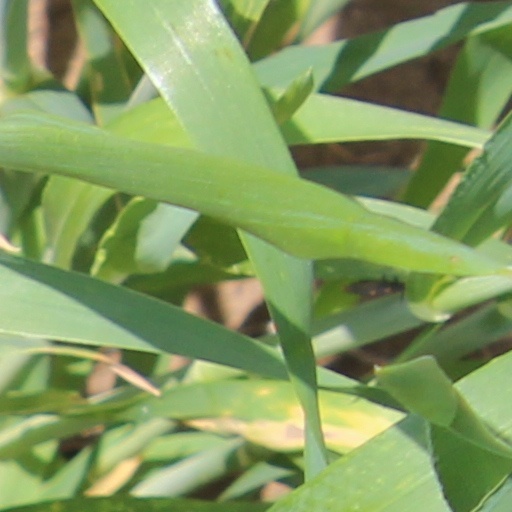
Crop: wheat